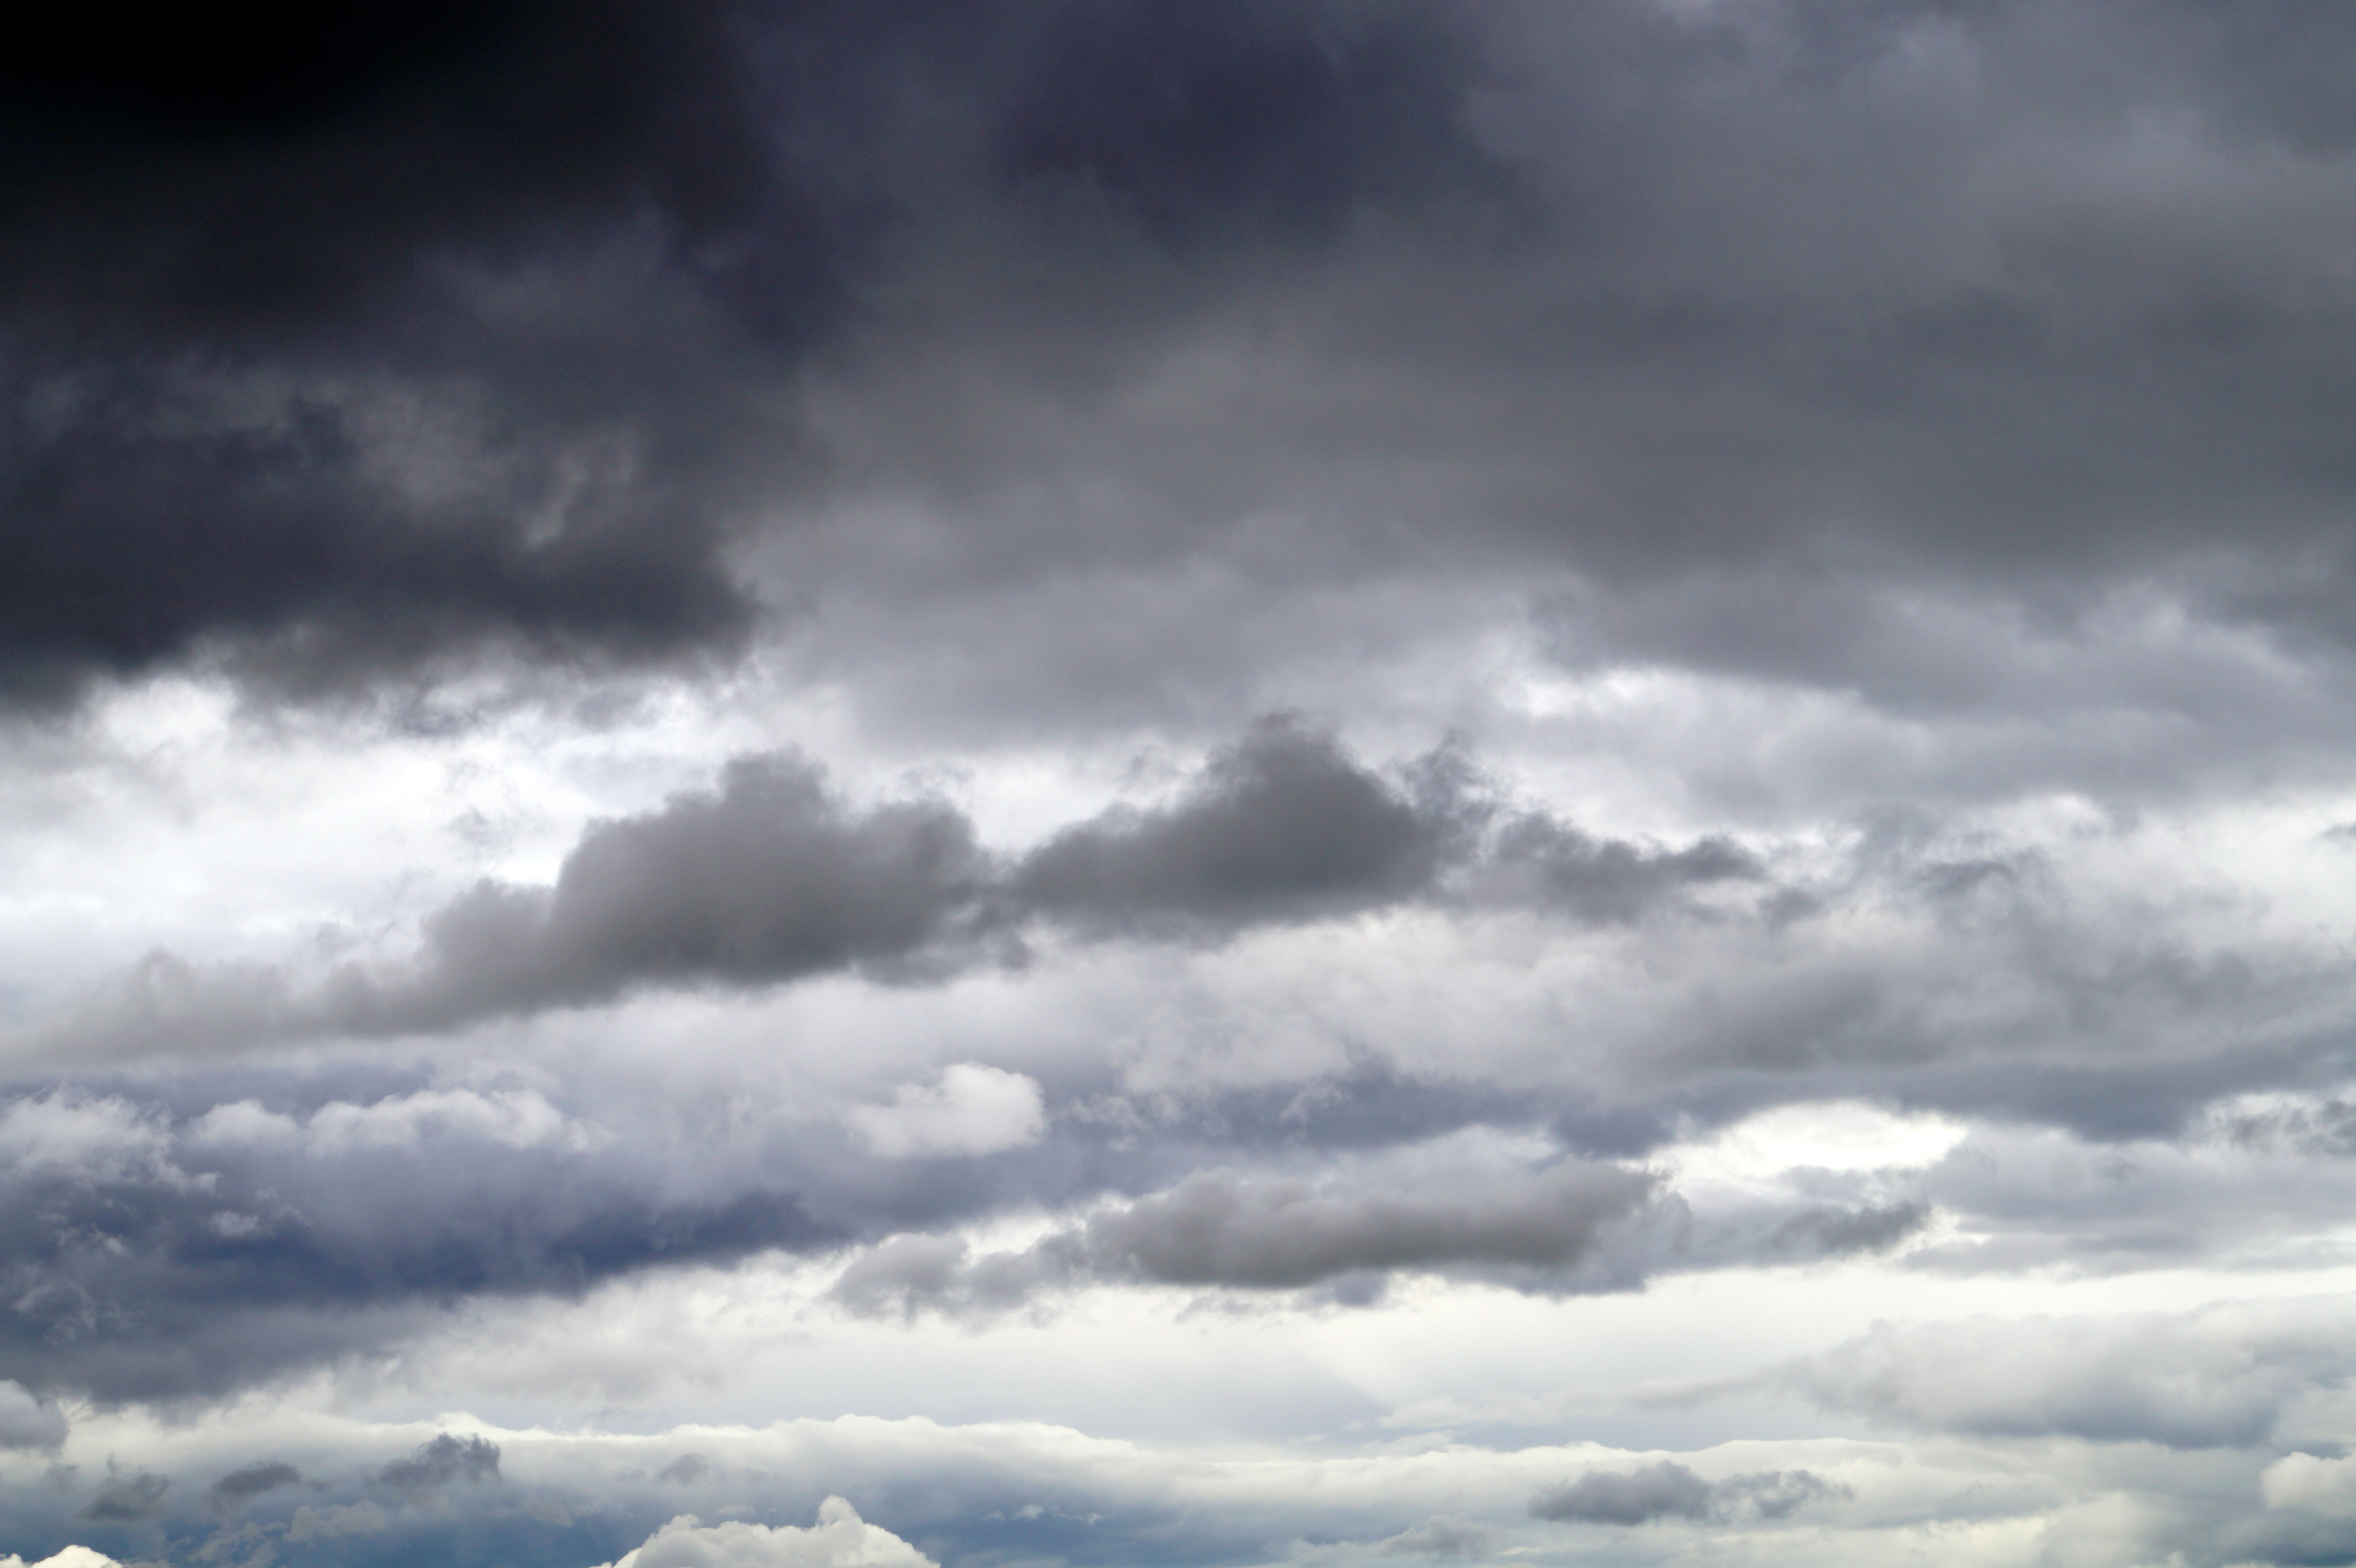
clouds, cloudy, sky, cloudy sky, rain, gray, sunset, blue, summer, beautiful sky, cloud, atmosphere, ecoregion, natural landscape, cumulus, atmospheric phenomenon, landscape, horizon, tree, grass, grassland, wind, meteorological phenomenon, prairie, storm, field, wind wave, evening, road, darkness, ocean, hill, steppe, monochrome photography, monochrome, pasture, reservoir, winter